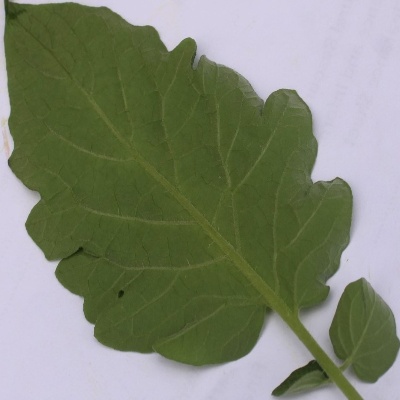
Crop: Tomato
Condition: healthy